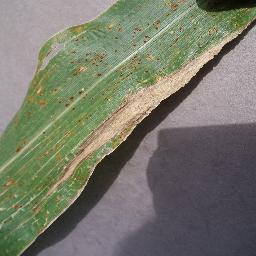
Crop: corn
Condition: (maize)_northern_blight